Kuala Lumpur

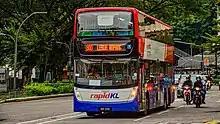
Double-deck buses crossing at Jalan Ampang

The Perdana Botanical Garden or Lake Gardens, a botanical garden, was the first recreational park created in Kuala Lumpur. The Malaysian Parliament building is located close by, and Carcosa Seri Negara, which was once the official residence of the British colonial administration, is also sited here. The park includes a butterfly park, deer park, orchid garden, a hibiscus garden, and the Kuala Lumpur Bird Park, which is the world's largest aviary bird park. Other parks in the city include the ASEAN Sculpture Garden, KLCC Park, Titiwangsa Lake Gardens, Metropolitan Lake Gardens in Kepong, Taman Tasik Permaisuri (Queen's Lake Gardens), Bukit Kiara Botanical Gardens, the equestrian park and West Valley Park near Taman Tun Dr Ismail (TTDI), and Bukit Jalil International Park.